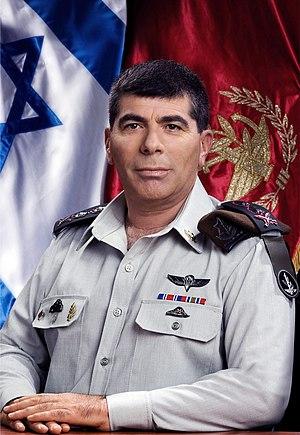
Gabi Ashkenazi, né le 25 février 1954 à Hagor, est le 19ᵉ chef d'état-major de l'Armée israélienne. Depuis le 30 avril 2019, il fait partie de la Knesset.